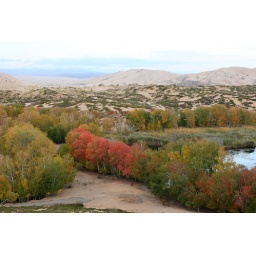
Interesting to find a lake hidden in the desert, and with colourful trees surrounding it.